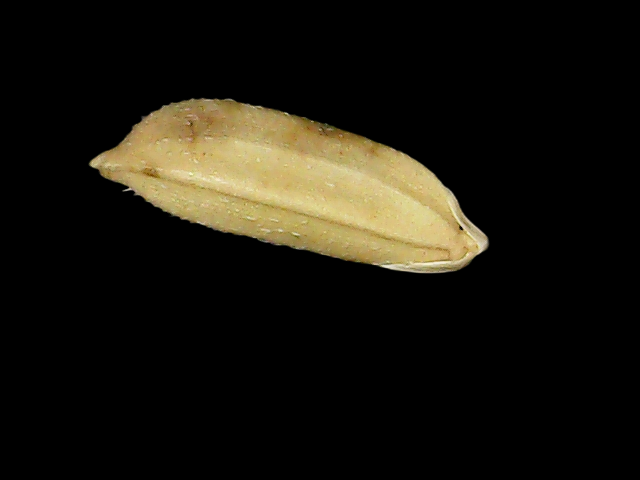
Rice variety: Bd30